Instant film

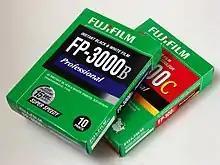
Fujifilm equivalents of Polaroid films

In Japan, Fujifilm introduced their own line of instant photographic products in 1981 starting with the "Fotorama" line of cameras. The name Fotorama came from photograph and panorama, as the film was a wide format compared to the square Polaroid SX-70/600 films. These Integral films developed similar to Kodak's with the back layer first. This presented a major problem for Fujifilm because of the ongoing litigation between Kodak and Polaroid. Polaroid also has a separate suit with Fujifilm and their instant film patents in Japan. When Kodak lost, Fujifilm was able to work with Polaroid to allow their cameras and films to remain in the market, provided that they have a technology sharing agreement. Polaroid was interested in branching out to magnetic media in the boom of the videotape era and had acquired a company called MagMedia Ltd. Fujifilm has a long history in magnetic media dating to the mid-1950s. This led to Polaroid having access to Fujifilm's extensive electronic, video tape and floppy disc magnetic products. This allowed Fujifilm access to Polaroid's film technology.